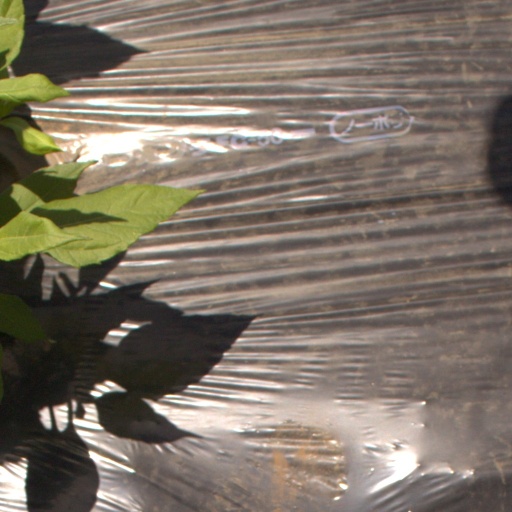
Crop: Jerusalem artichoke